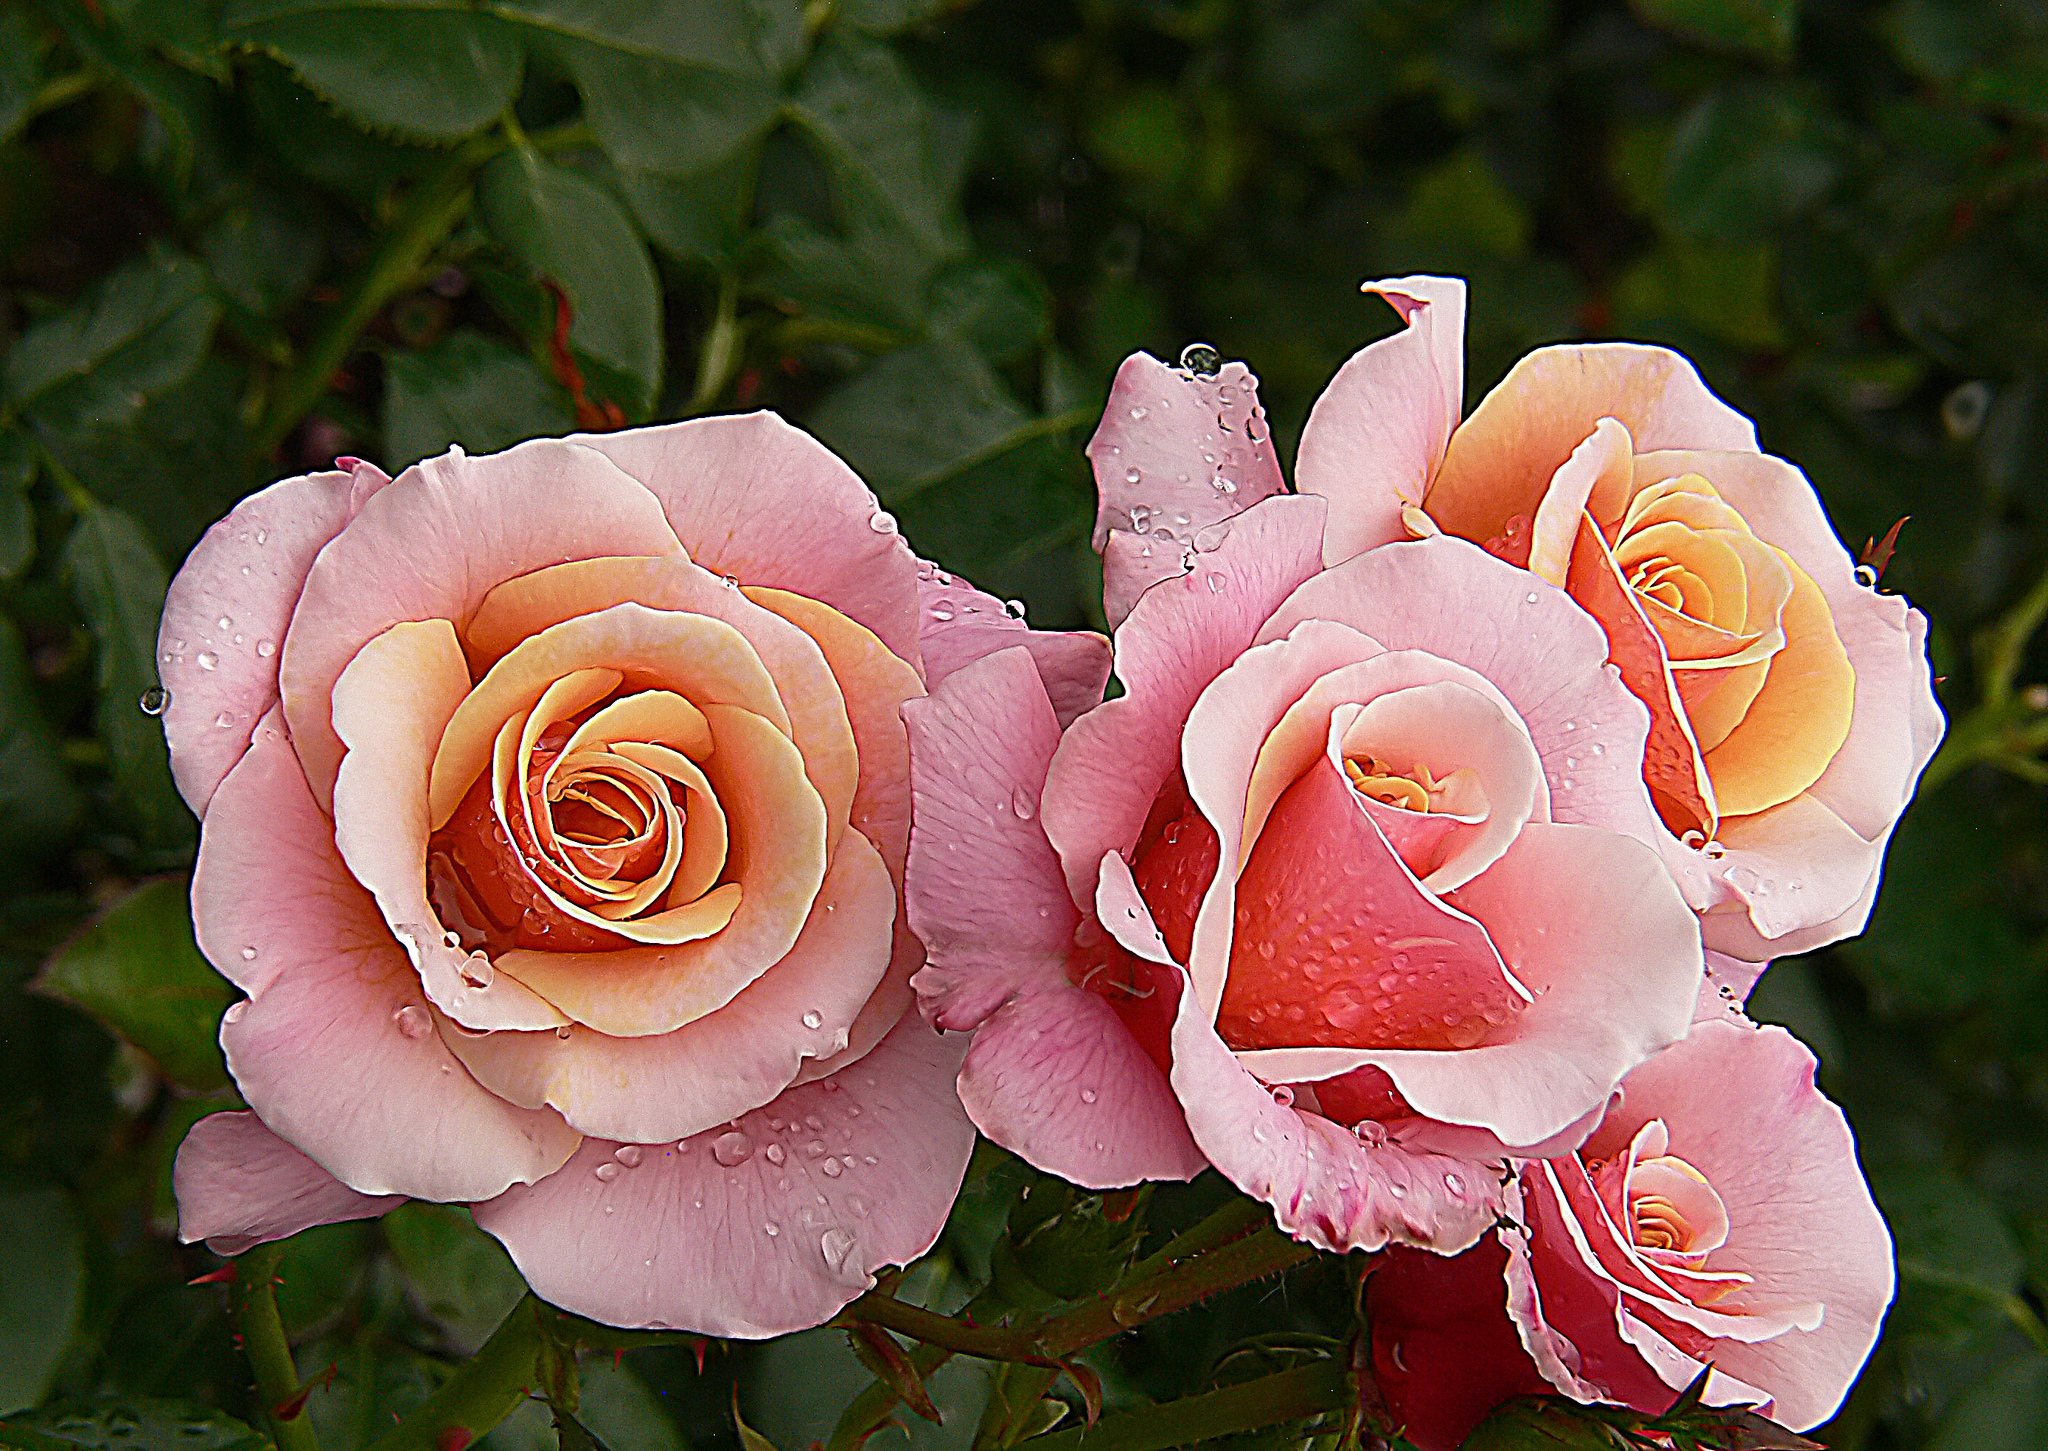
plant, flower, petal, rose, pink, flora, roses, publicdomain, pinkrose, softlysoftly, floribunda, macro photography, flowering plant, garden roses, rose family, land plant, rosa centifolia, rose order